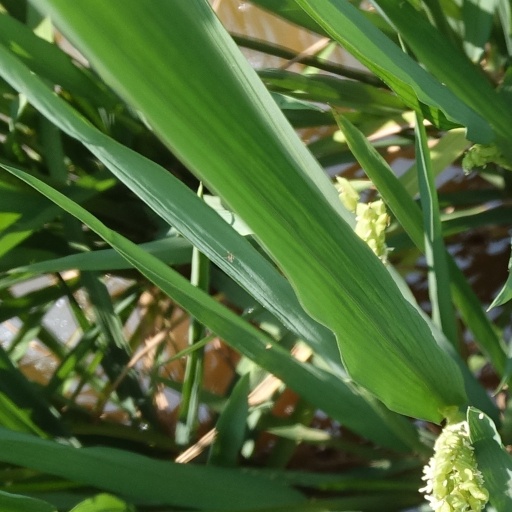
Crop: rice